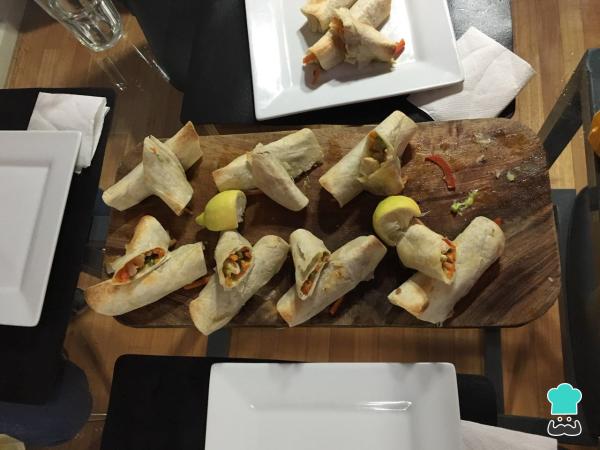
¿Quieres aprender a preparar tus propias tortillas para los tacos mexicanos de pollo y verduras? No te pierdas nuestra receta y descubre los pasos para elaborar tortillas de maíz fácilmente.